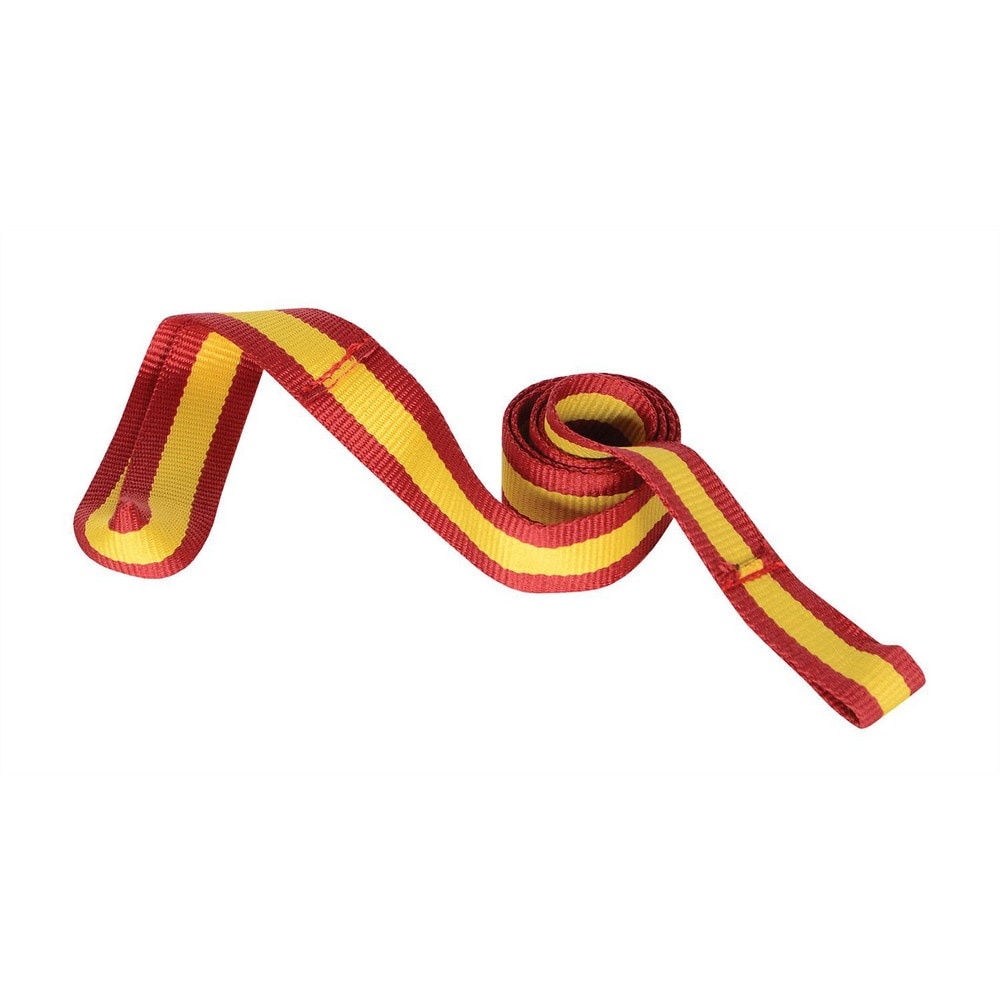
Brand: Vestil / Part #: STRAP-3-WC
Brand: Vestil
Item #: 05268511 Brand: Vestil Model #: STRAP-3-WC Product Specifications For Use With Wheel Chocks Material Nylon Overall Width 1 Overall Depth 3 ft Type Strapping Kit
Category: Vehicles & Parts > Vehicle Parts & Accessories > Vehicle Safety & Security > Vehicle Safety Equipment > Vehicle Wheel Chocks